Heckler & Koch VP9

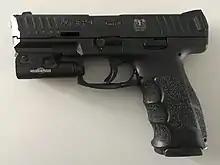
SFP9 of the Cantonal police of Basel-Stadt

Optics ready variant with threaded barrel and fixed suppressor-height night sights; ships with three magazines